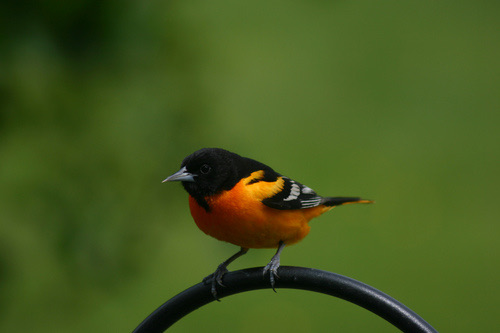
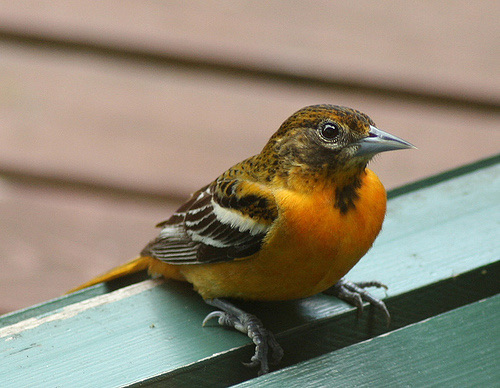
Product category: misc
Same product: yes